Anandamohan College

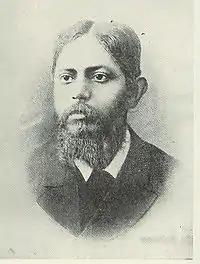
Ananda Mohan Bose, the founder of Anandamohan College

Ananda Mohan College is an undergraduate evening college in north Kolkata. It started in 1961 as the evening branch of City College while Rammohan College started functioning as the morning branch. City College was founded by patriotic Brahmo leader Ananda Mohan Bose. The college is located at 102/1, Raja Rammohan Roy Sarani, Kolkata-700 009. It was one of the City Group colleges administered by Brahmo Samaj Education Society, a registered society, constituted by the Sadharan Brahmo Samaj, Kolkata. From 2017, it became a grant-in-aid college no longer administered by the Brahmo Samaj.